William de St-Calais

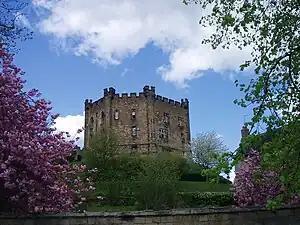
A stone three-story building with small windows on a grassy hill

Soon after the accession of William Rufus, St-Calais became one of the king's most trusted lieutenants, along with the recently released Odo of Bayeux. Later chroniclers often referred to the position that St-Calais held as justiciar, although the formal office did not yet exist. Around Easter 1088, Odo of Bayeux and many of the nobles revolted against the king and tried to place the king's elder brother Robert Curthose, Duke of Normandy, on the throne. After the king had set off with St-Calais and some troops to counter Odo in Kent, St-Calais suddenly deserted, shutting himself in Durham Castle. Why St-Calais joined the rebellion, or at least did nothing to aid the king, is unclear. He and Odo had never been close, and despite the fact that St-Calais was educated at Bayeux, there is no evidence that Odo helped St-Calais' career. Some historians, including W. M. Aird, have suggested that St-Calais felt the division of the Conqueror's realm between two sons was unwise. It has been suggested that St Calais joined the rebellion to reunite the Normans and English under one ruler.